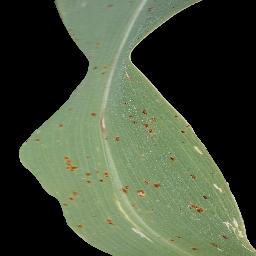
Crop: corn
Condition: (maize)_common_rust